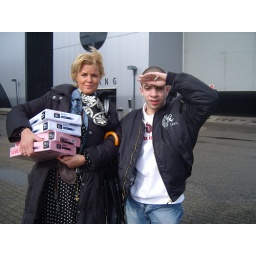
Irene Moors from Telekids _0_ With a big bag of paper in Hilversum